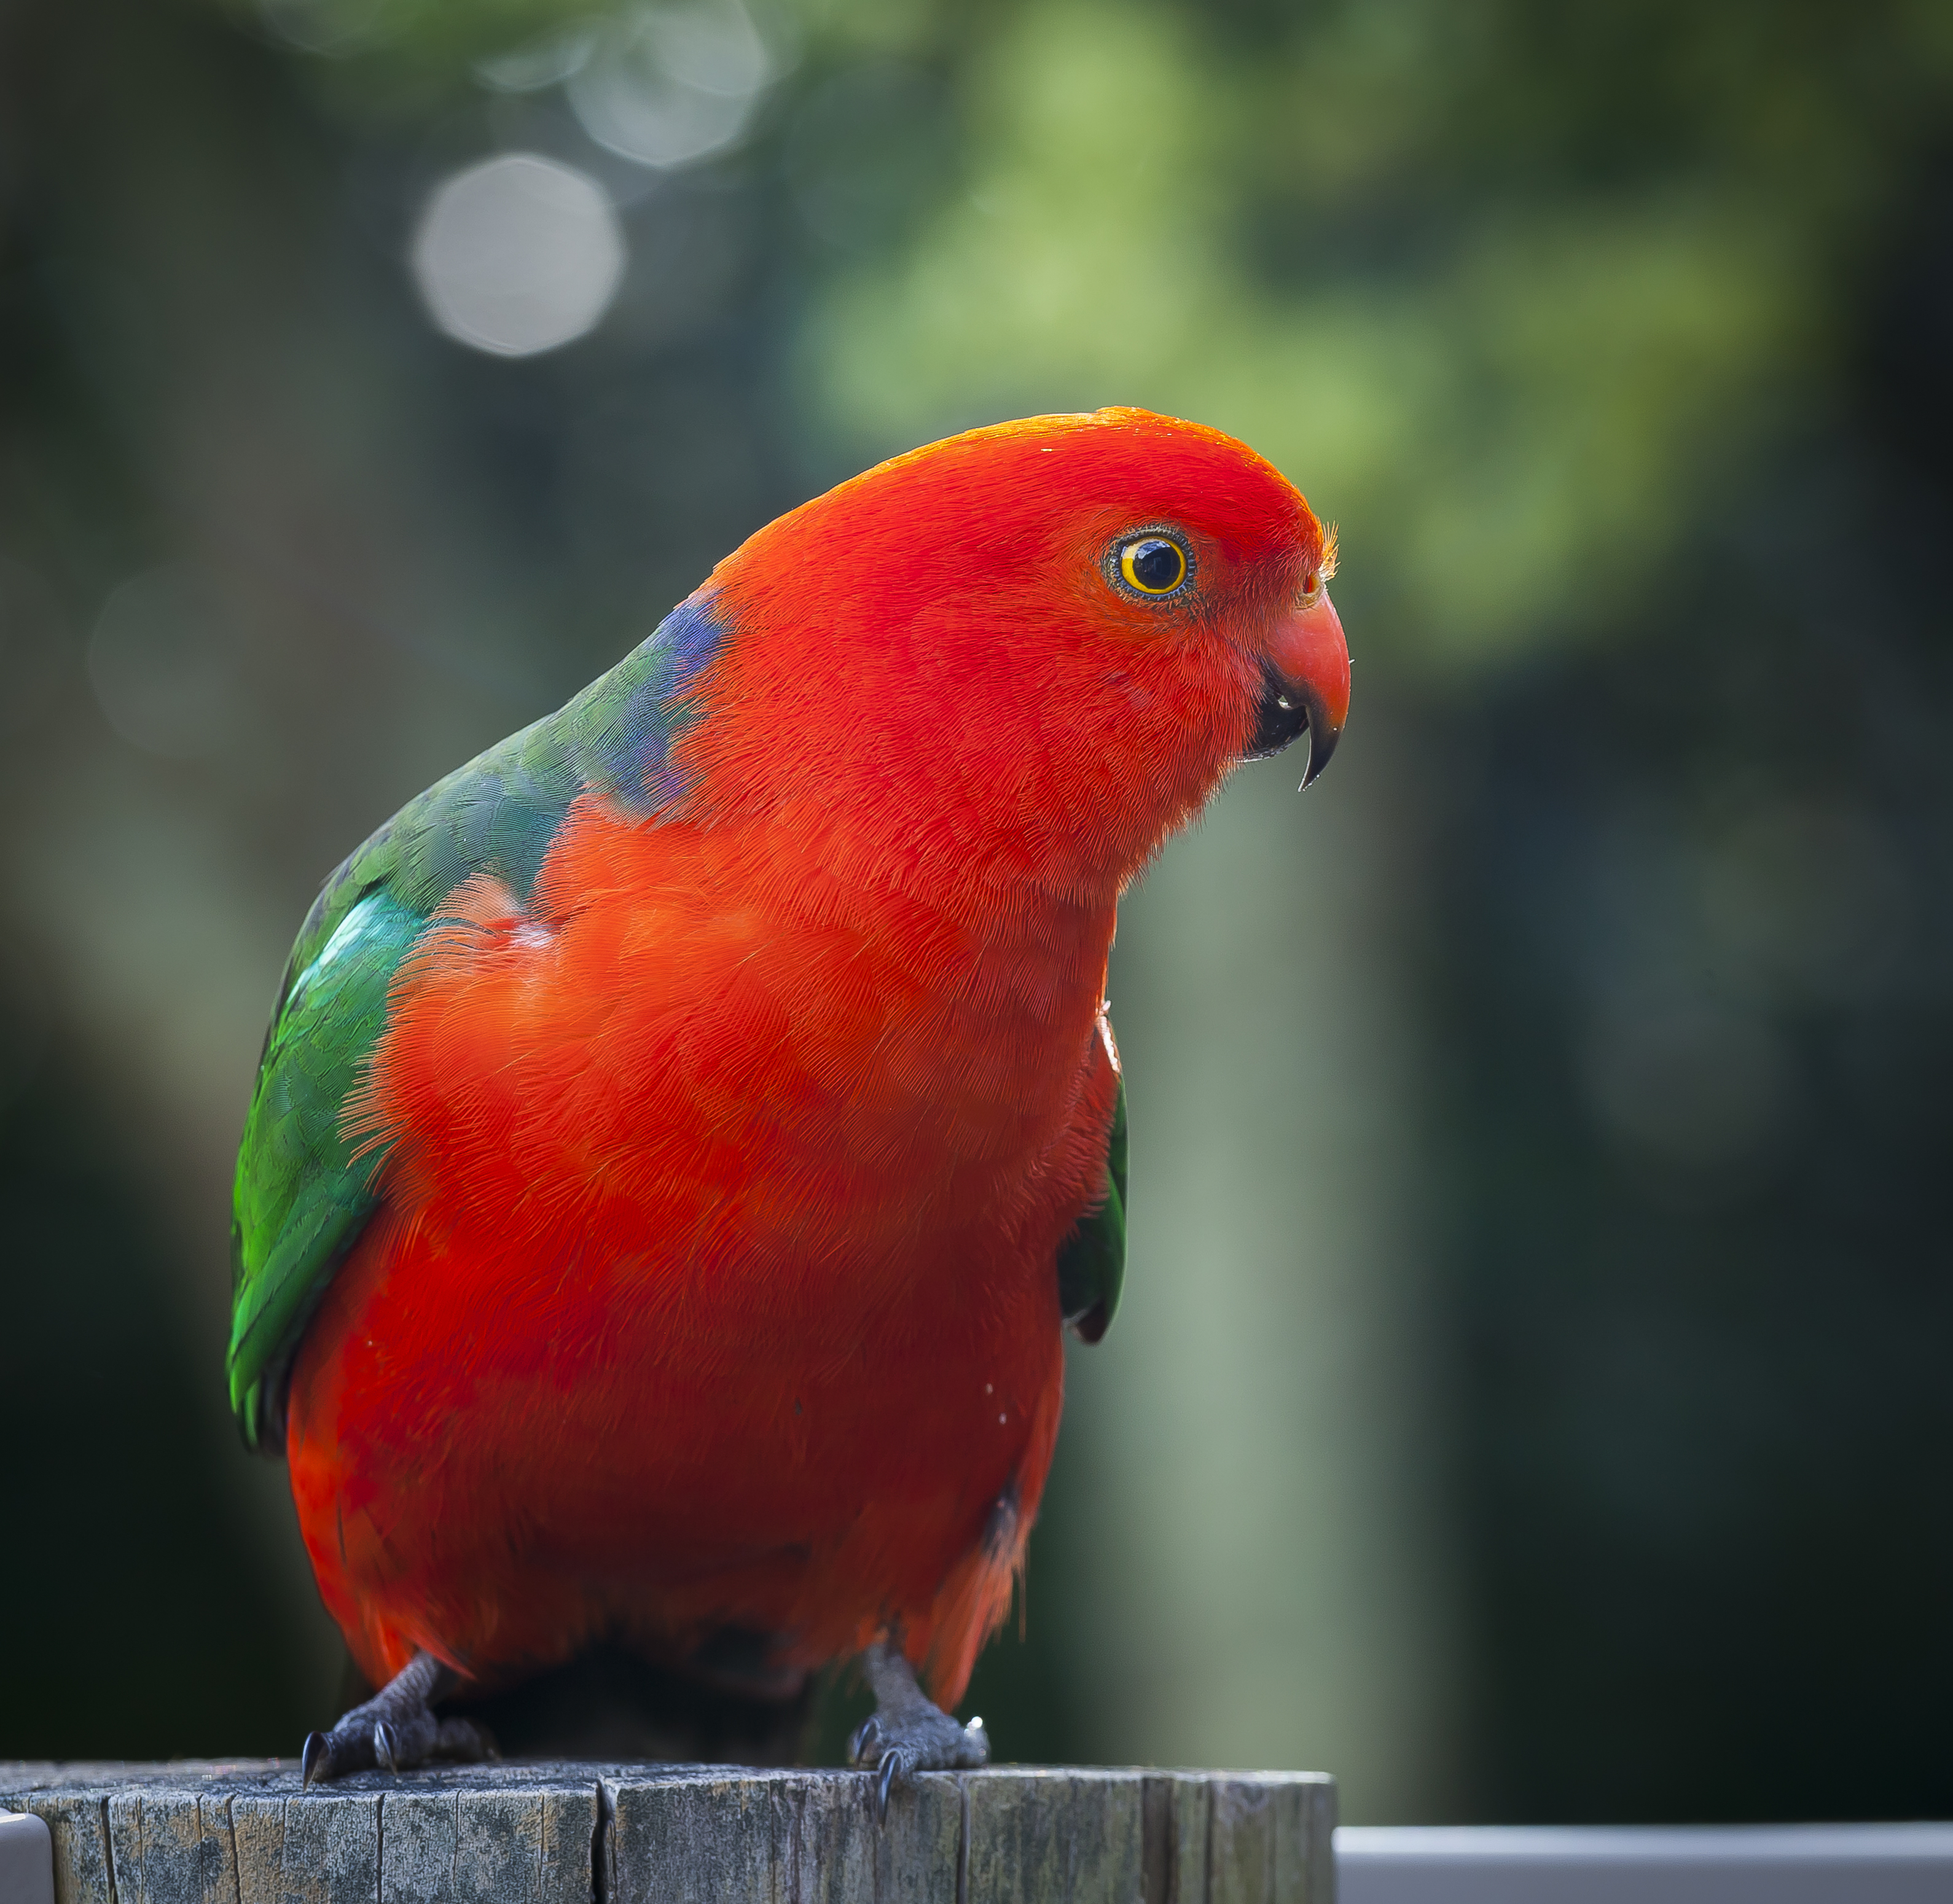
bird, animal, wildlife, red, beak, macro, fauna, lorikeet, lovebird, macaw, close up, vertebrate, parrot, animal photography